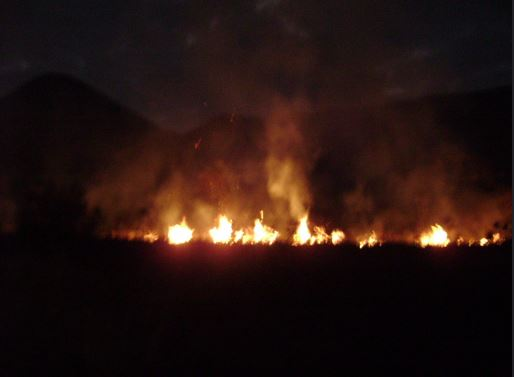
Fire: yes
Smoke: yes